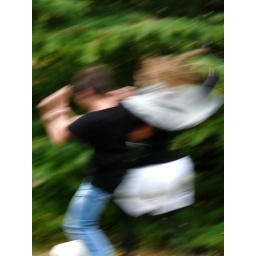
boy and girl in football fight